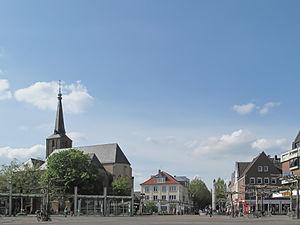
Geldern, en français Gueldre, est une ville de Rhénanie-du-Nord-Westphalie, située dans l'arrondissement de Clèves, dans le district de Düsseldorf.